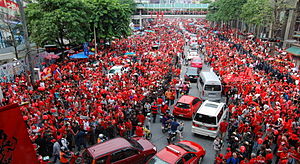
Thailand / Historie / 2008-2011, demokratisk periode med politiske konflikter
Rødtrøje-demonstration ved Ratchaprasong-krydset i 2010.
Thailand, officielt Kongeriget Thailand, tidligere kaldet Siam, er et kongerige i Sydøstasien. Det grænser til Myanmar, Laos, Cambodja og strækker sig også ned ad Malaccahalvøen til Malaysia. Medlem af ASEAN.